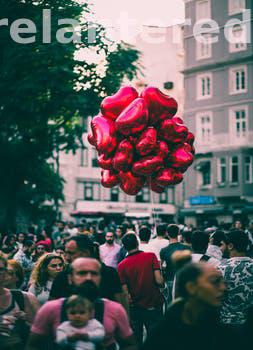
Label: Watermark